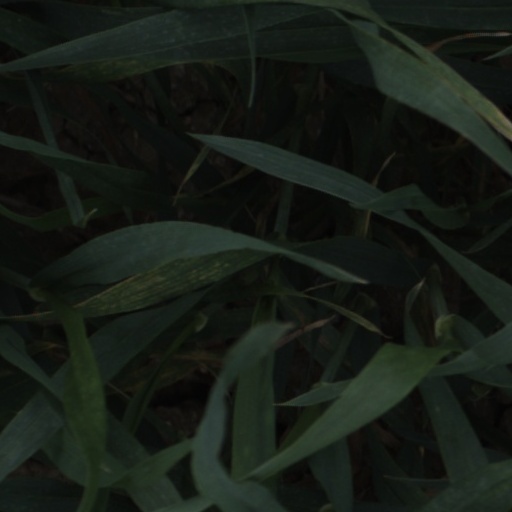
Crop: wheat